Fats Navarro

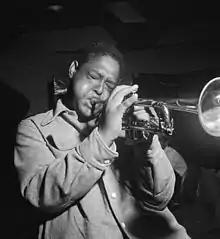
Navarro, c. 1947. Photo by William P. Gottlieb.

Theodore "Fats" Navarro (September 24, 1923 – July 7, 1950) was an American jazz trumpet player and a pioneer of the bebop style of jazz improvisation in the 1940s. A native of Key West, Florida, he toured with big bands before achieving fame as a bebop trumpeter in New York. Following a series of studio sessions with leading bebop figures including Tadd Dameron, Bud Powell, and Kenny Clarke, he became ill with tuberculosis and died at the age of 26. Despite the short duration of his career, he had a strong stylistic influence on trumpet players who rose to fame in later decades, including Miles Davis, Clifford Brown and Lee Morgan.